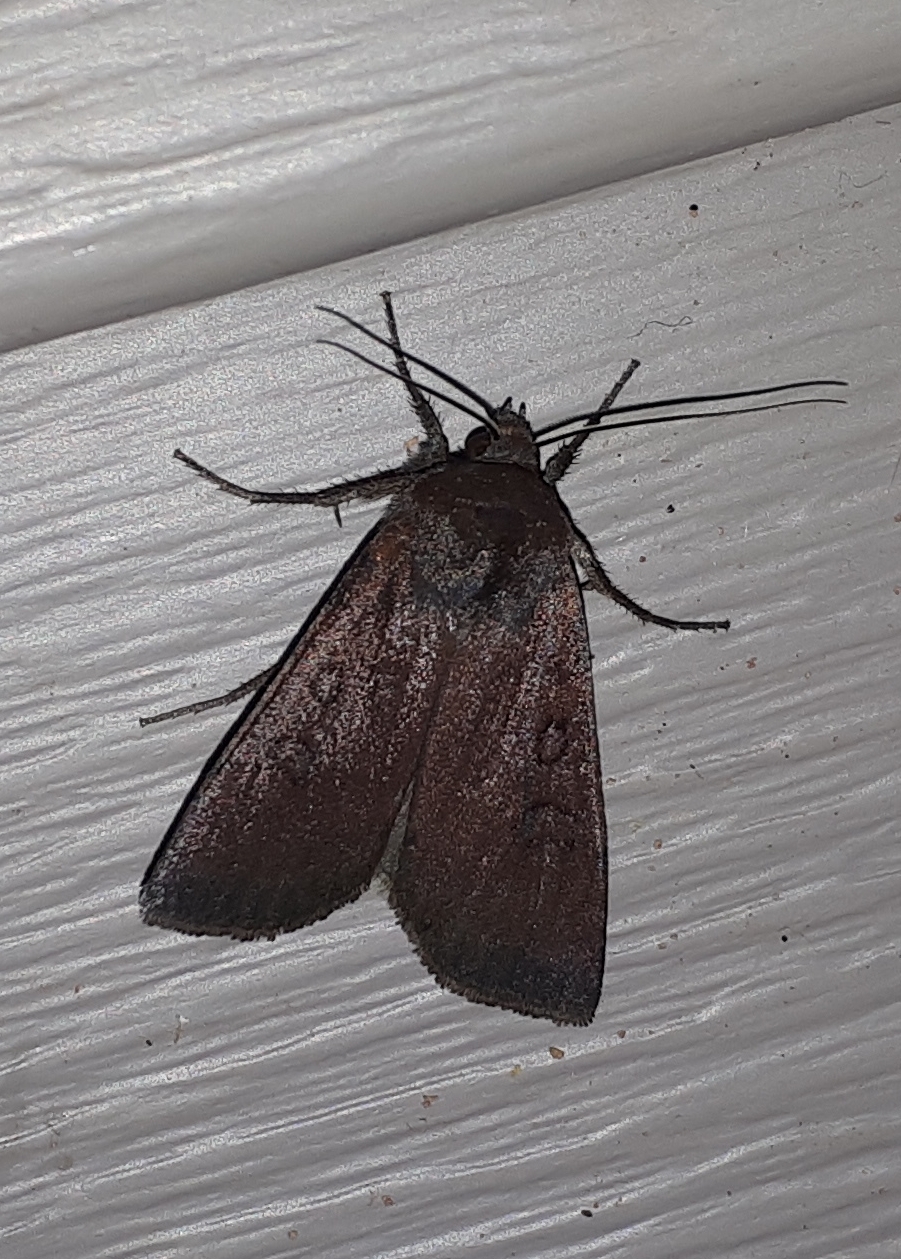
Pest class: cutworms